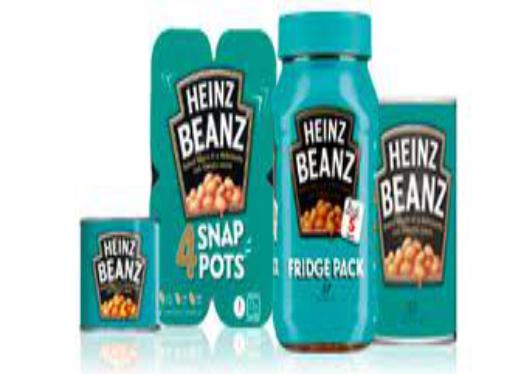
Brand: Heinz Baked Beans
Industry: Food